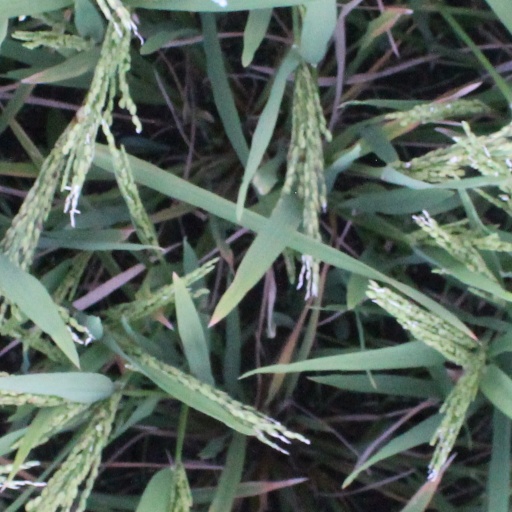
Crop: rice